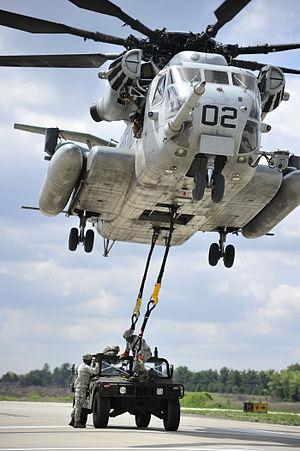
Le Sikorsky CH-53E Super Stallion est un hélicoptère de transport lourd développé par Sikorsky Aircraft pour le Corps des Marines des États-Unis sur la base du CH-53 Sea Stallion. Les modifications principales apportées sont l'addition d'un troisième moteur, d'une septième pale au rotor principal et de basculer le rotor de queue de 20 degrés. L'appareil est équipé d'une rampe de chargement à l'arrière et capable d’emporter des véhicules légers ou des pièces d’artillerie. Le Sikorsky MH-53E Sea Dragon a été conçu pour les besoins de la marine américaine dans les dragages de mines aéroportés et de transport lourd.